Aviation Traders Carvair

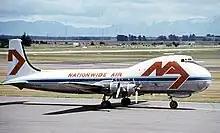
Aviation Traders ATL-98 Carvair of Nationwide Air at Christchurch, New Zealand in 1977

Initially, it was thought that second-hand, pressurised Douglas DC-6 and Douglas DC-7 airframes could be converted into larger, "second generation" Carvairs within 15 years of the original DC-4-based Carvair's entry into service.